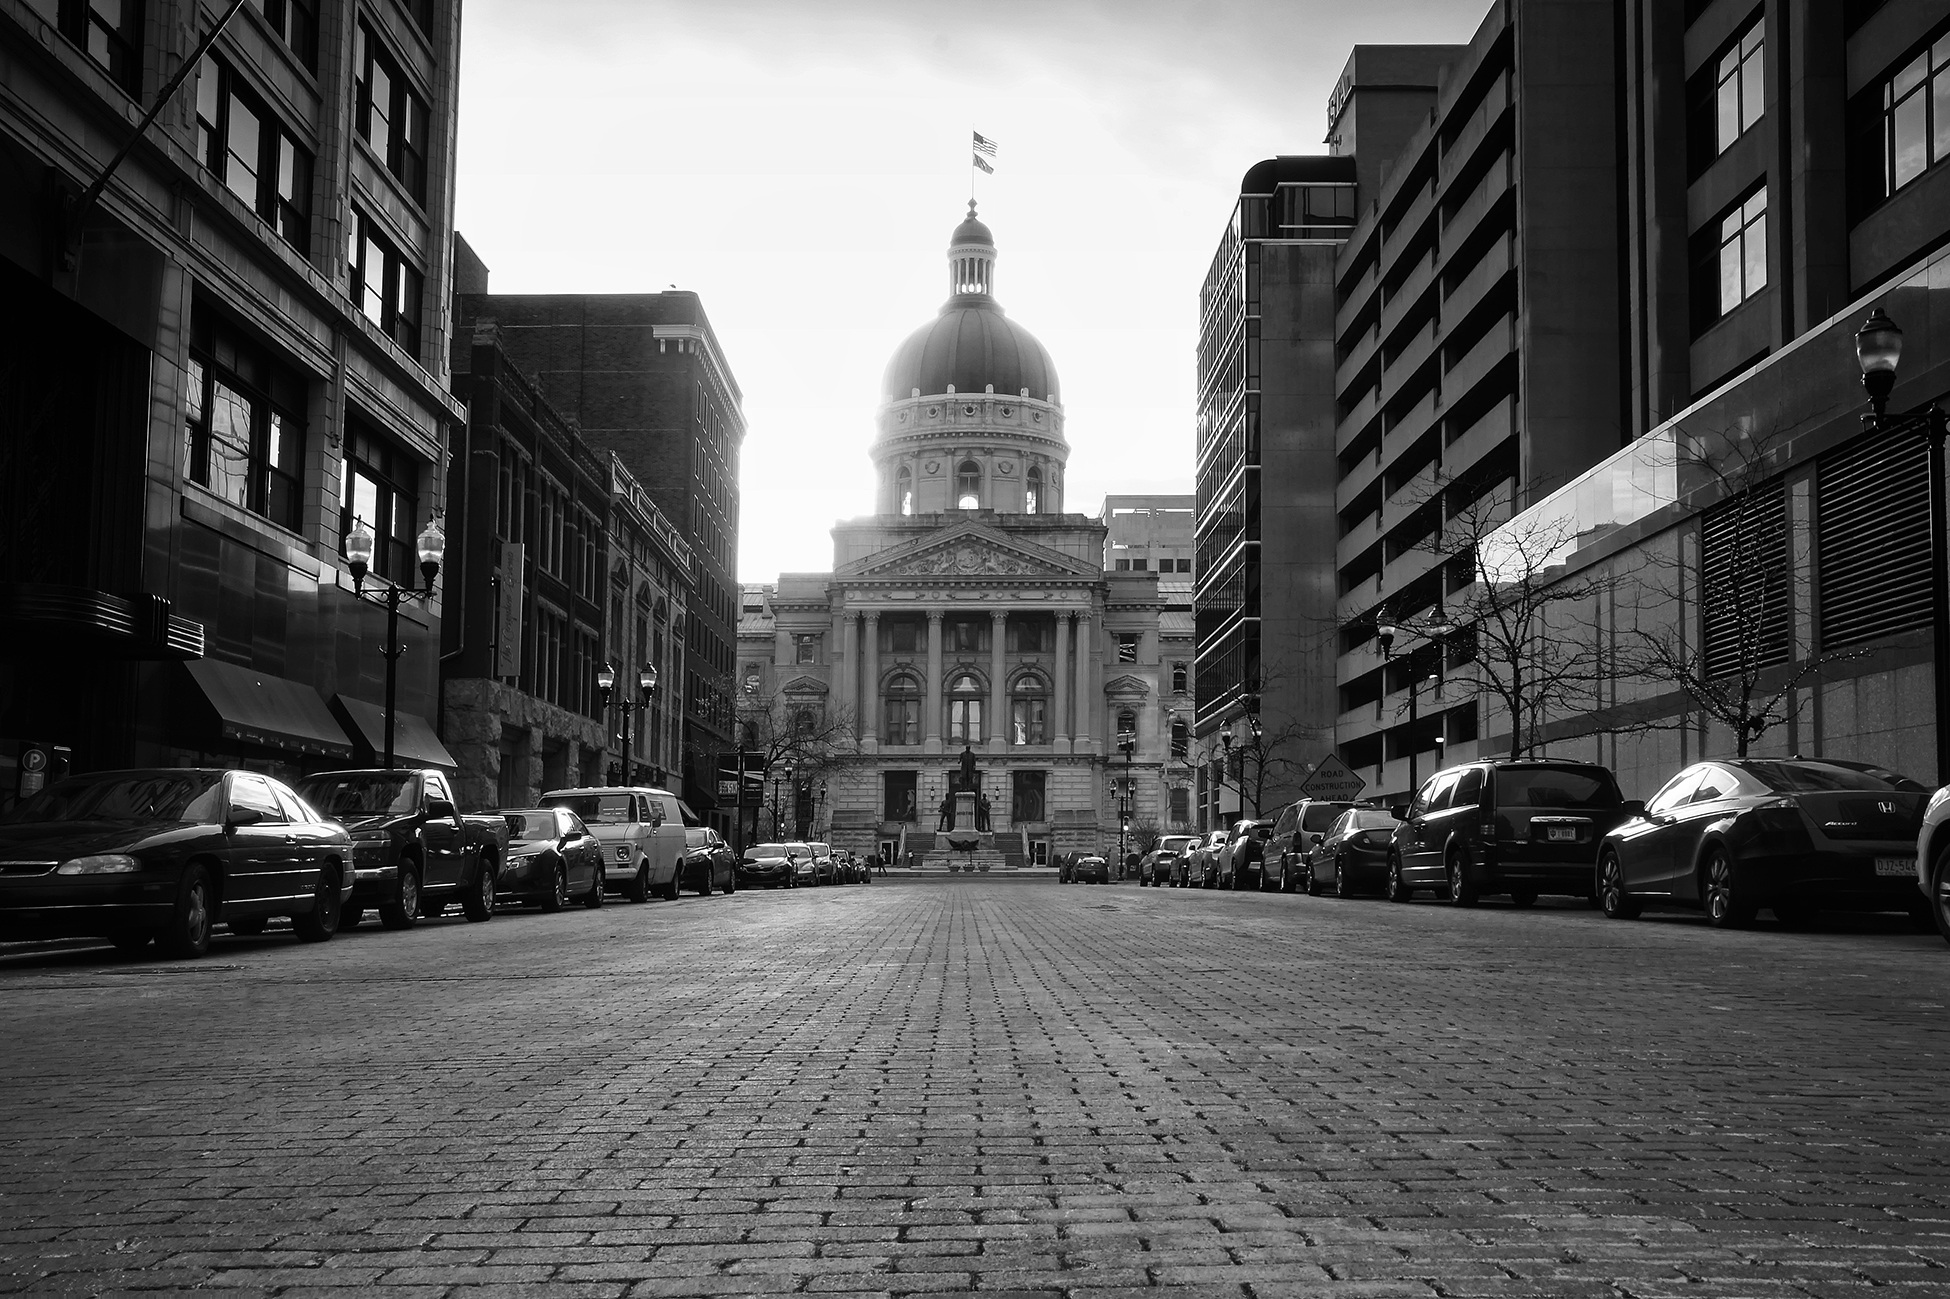
black and white, architecture, structure, road, white, street, night, photography, building, alley, city, urban, cityscape, downtown, travel, usa, america, landmark, black, monochrome, lane, lighting, capital, infrastructure, state, famous, government, dome, shape, capitol, indianapolis, metropolis, midwest, destinations, indiana, urban area, monochrome photography, human settlement